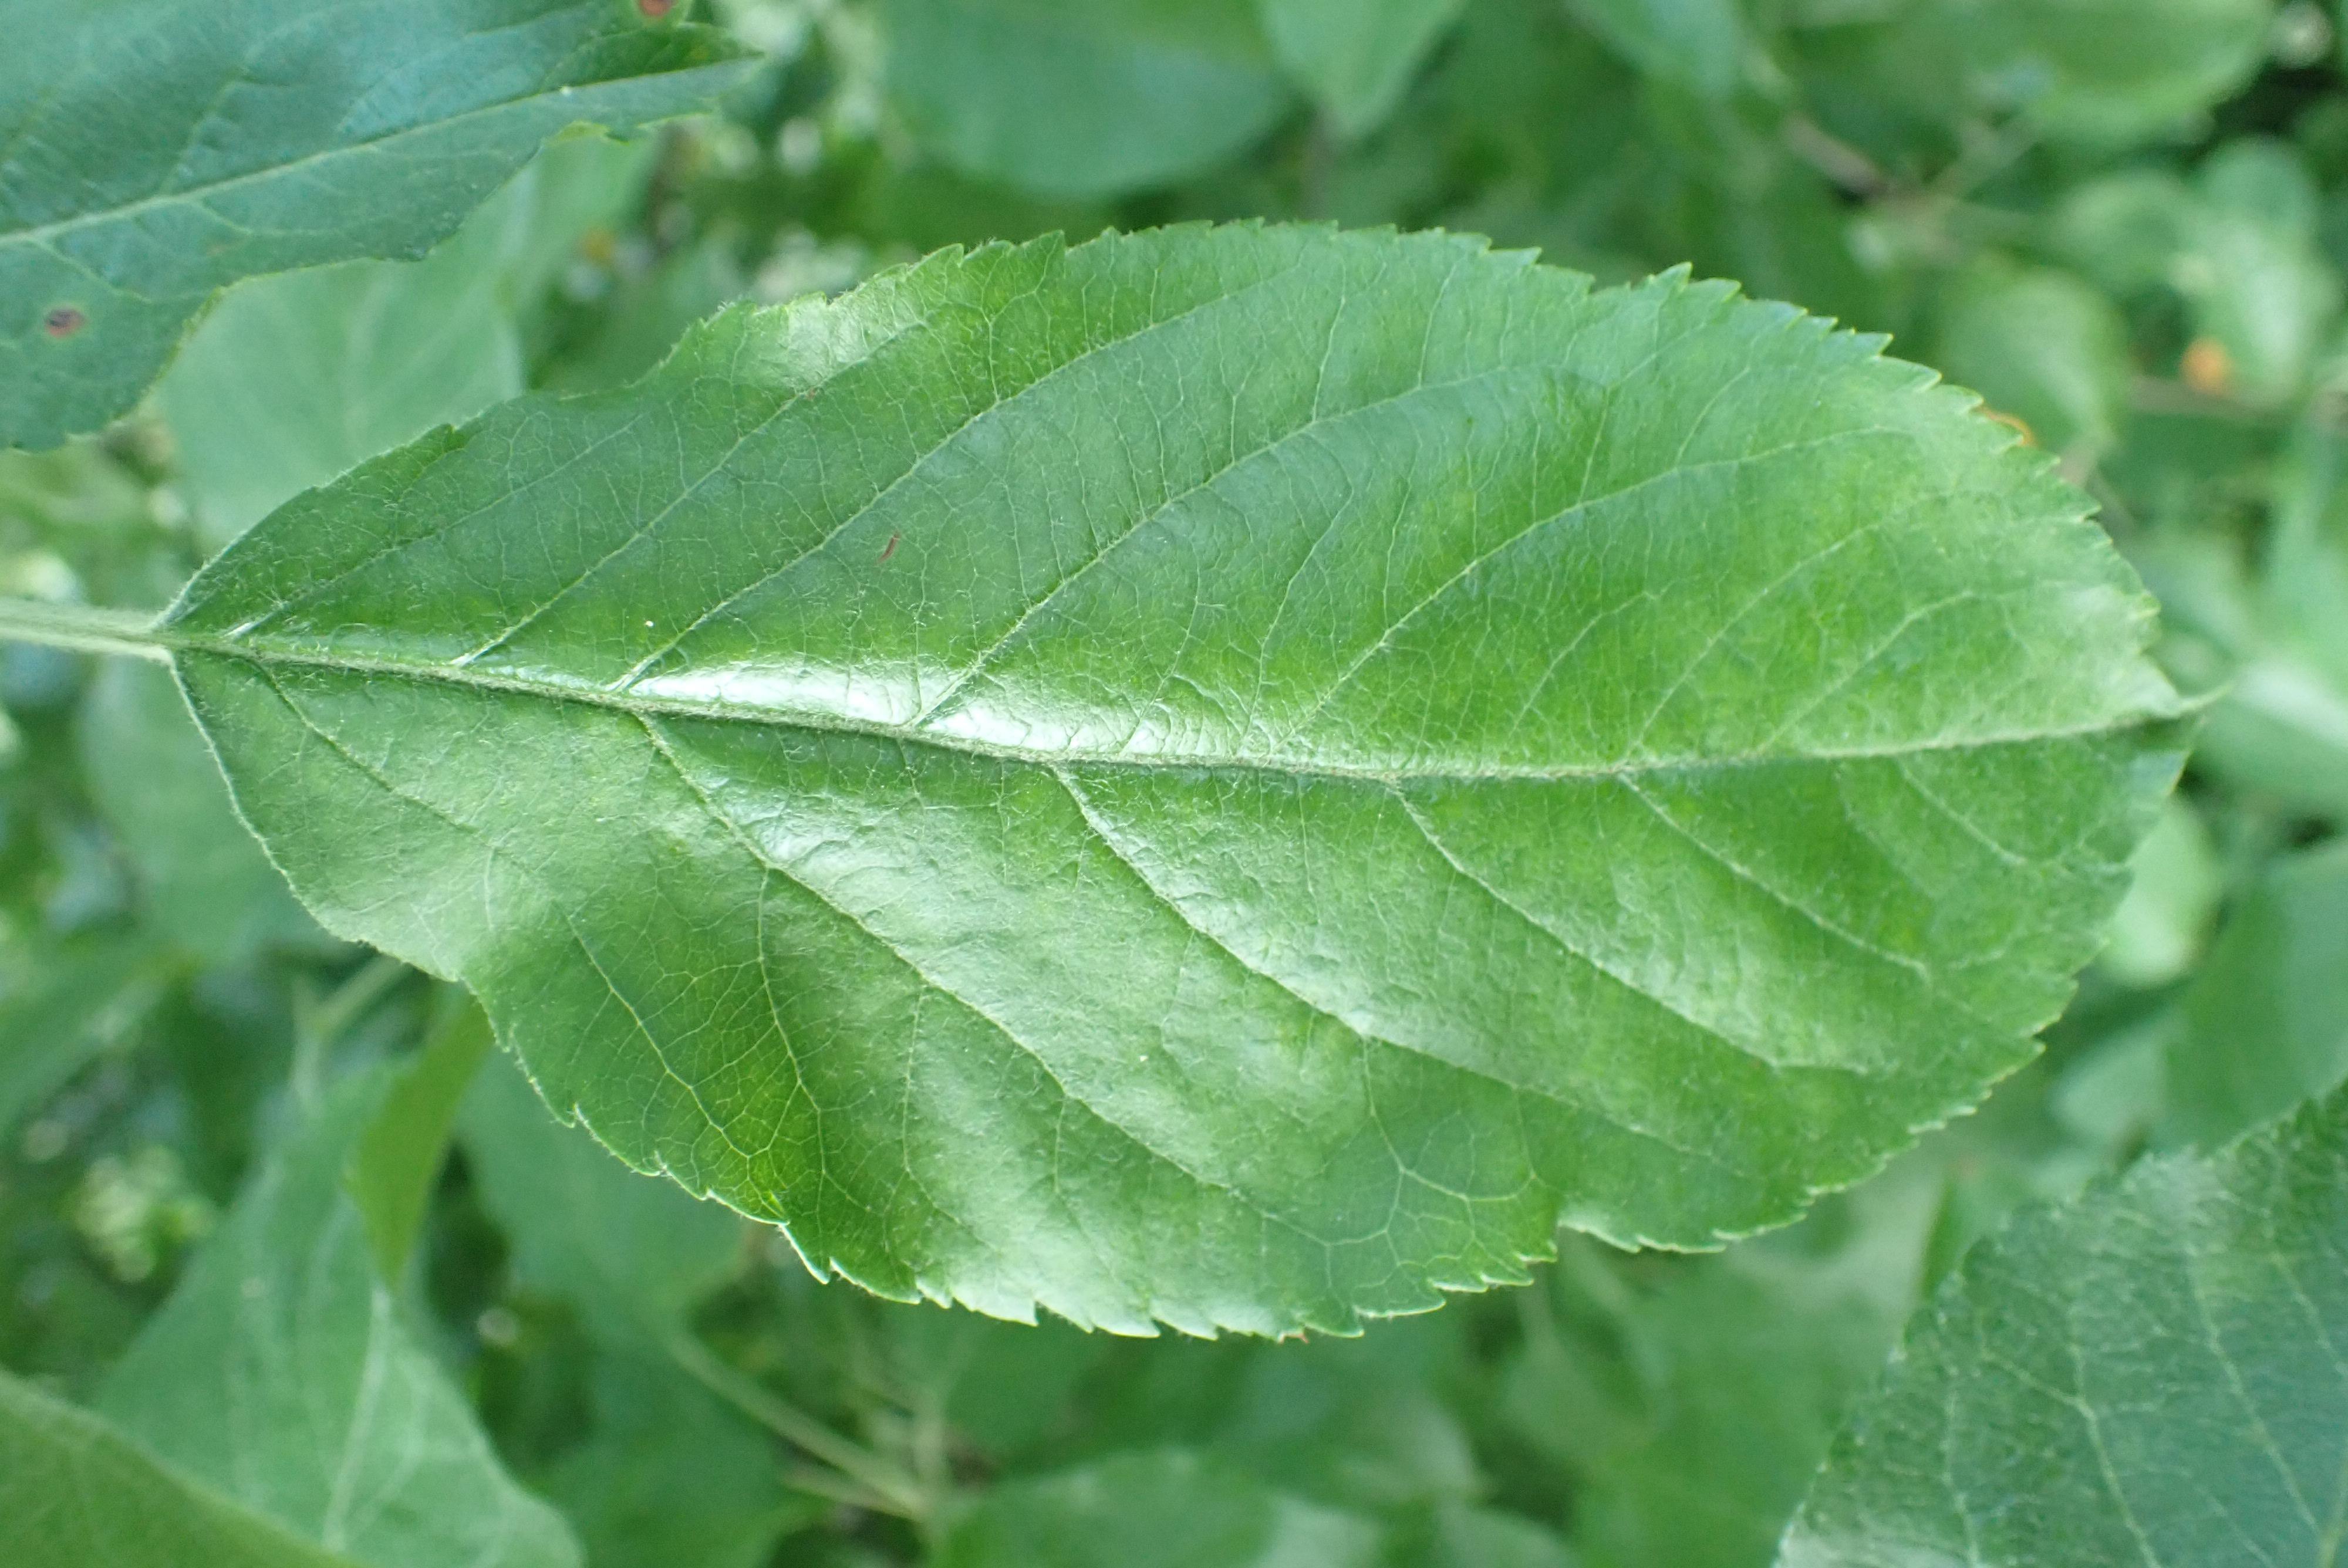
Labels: healthy